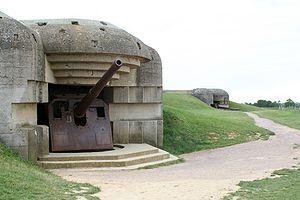
Casemate et canon de 150 mm de la batterie de Longues-sur-Mer en Normandie.
La batterie de Longues-sur-Mer est l'une des batteries de tir du mur de l'Atlantique, située sur la commune littorale de Longues-sur-Mer dans le Calvados. Le site comprenait 4 canons de marine de 150 mm de longue portée, chacun protégé par une casemate en béton armé, et différentes installations pour les servir et les défendre. Située dans la zone du débarquement allié en Normandie, entre les plages d'Omaha Beach et de Gold Beach, la batterie fut soumise à d'intenses bombardements aériens puis navals l'empêchant d'entrer pleinement en action le jour J et fut prise dès le lendemain par les troupes britanniques. Classée Monument historique, elle est dans un bon état de conservation. Le site est aménagé et est devenu un lieu de passage fréquenté lors des visites des sites du débarquement.